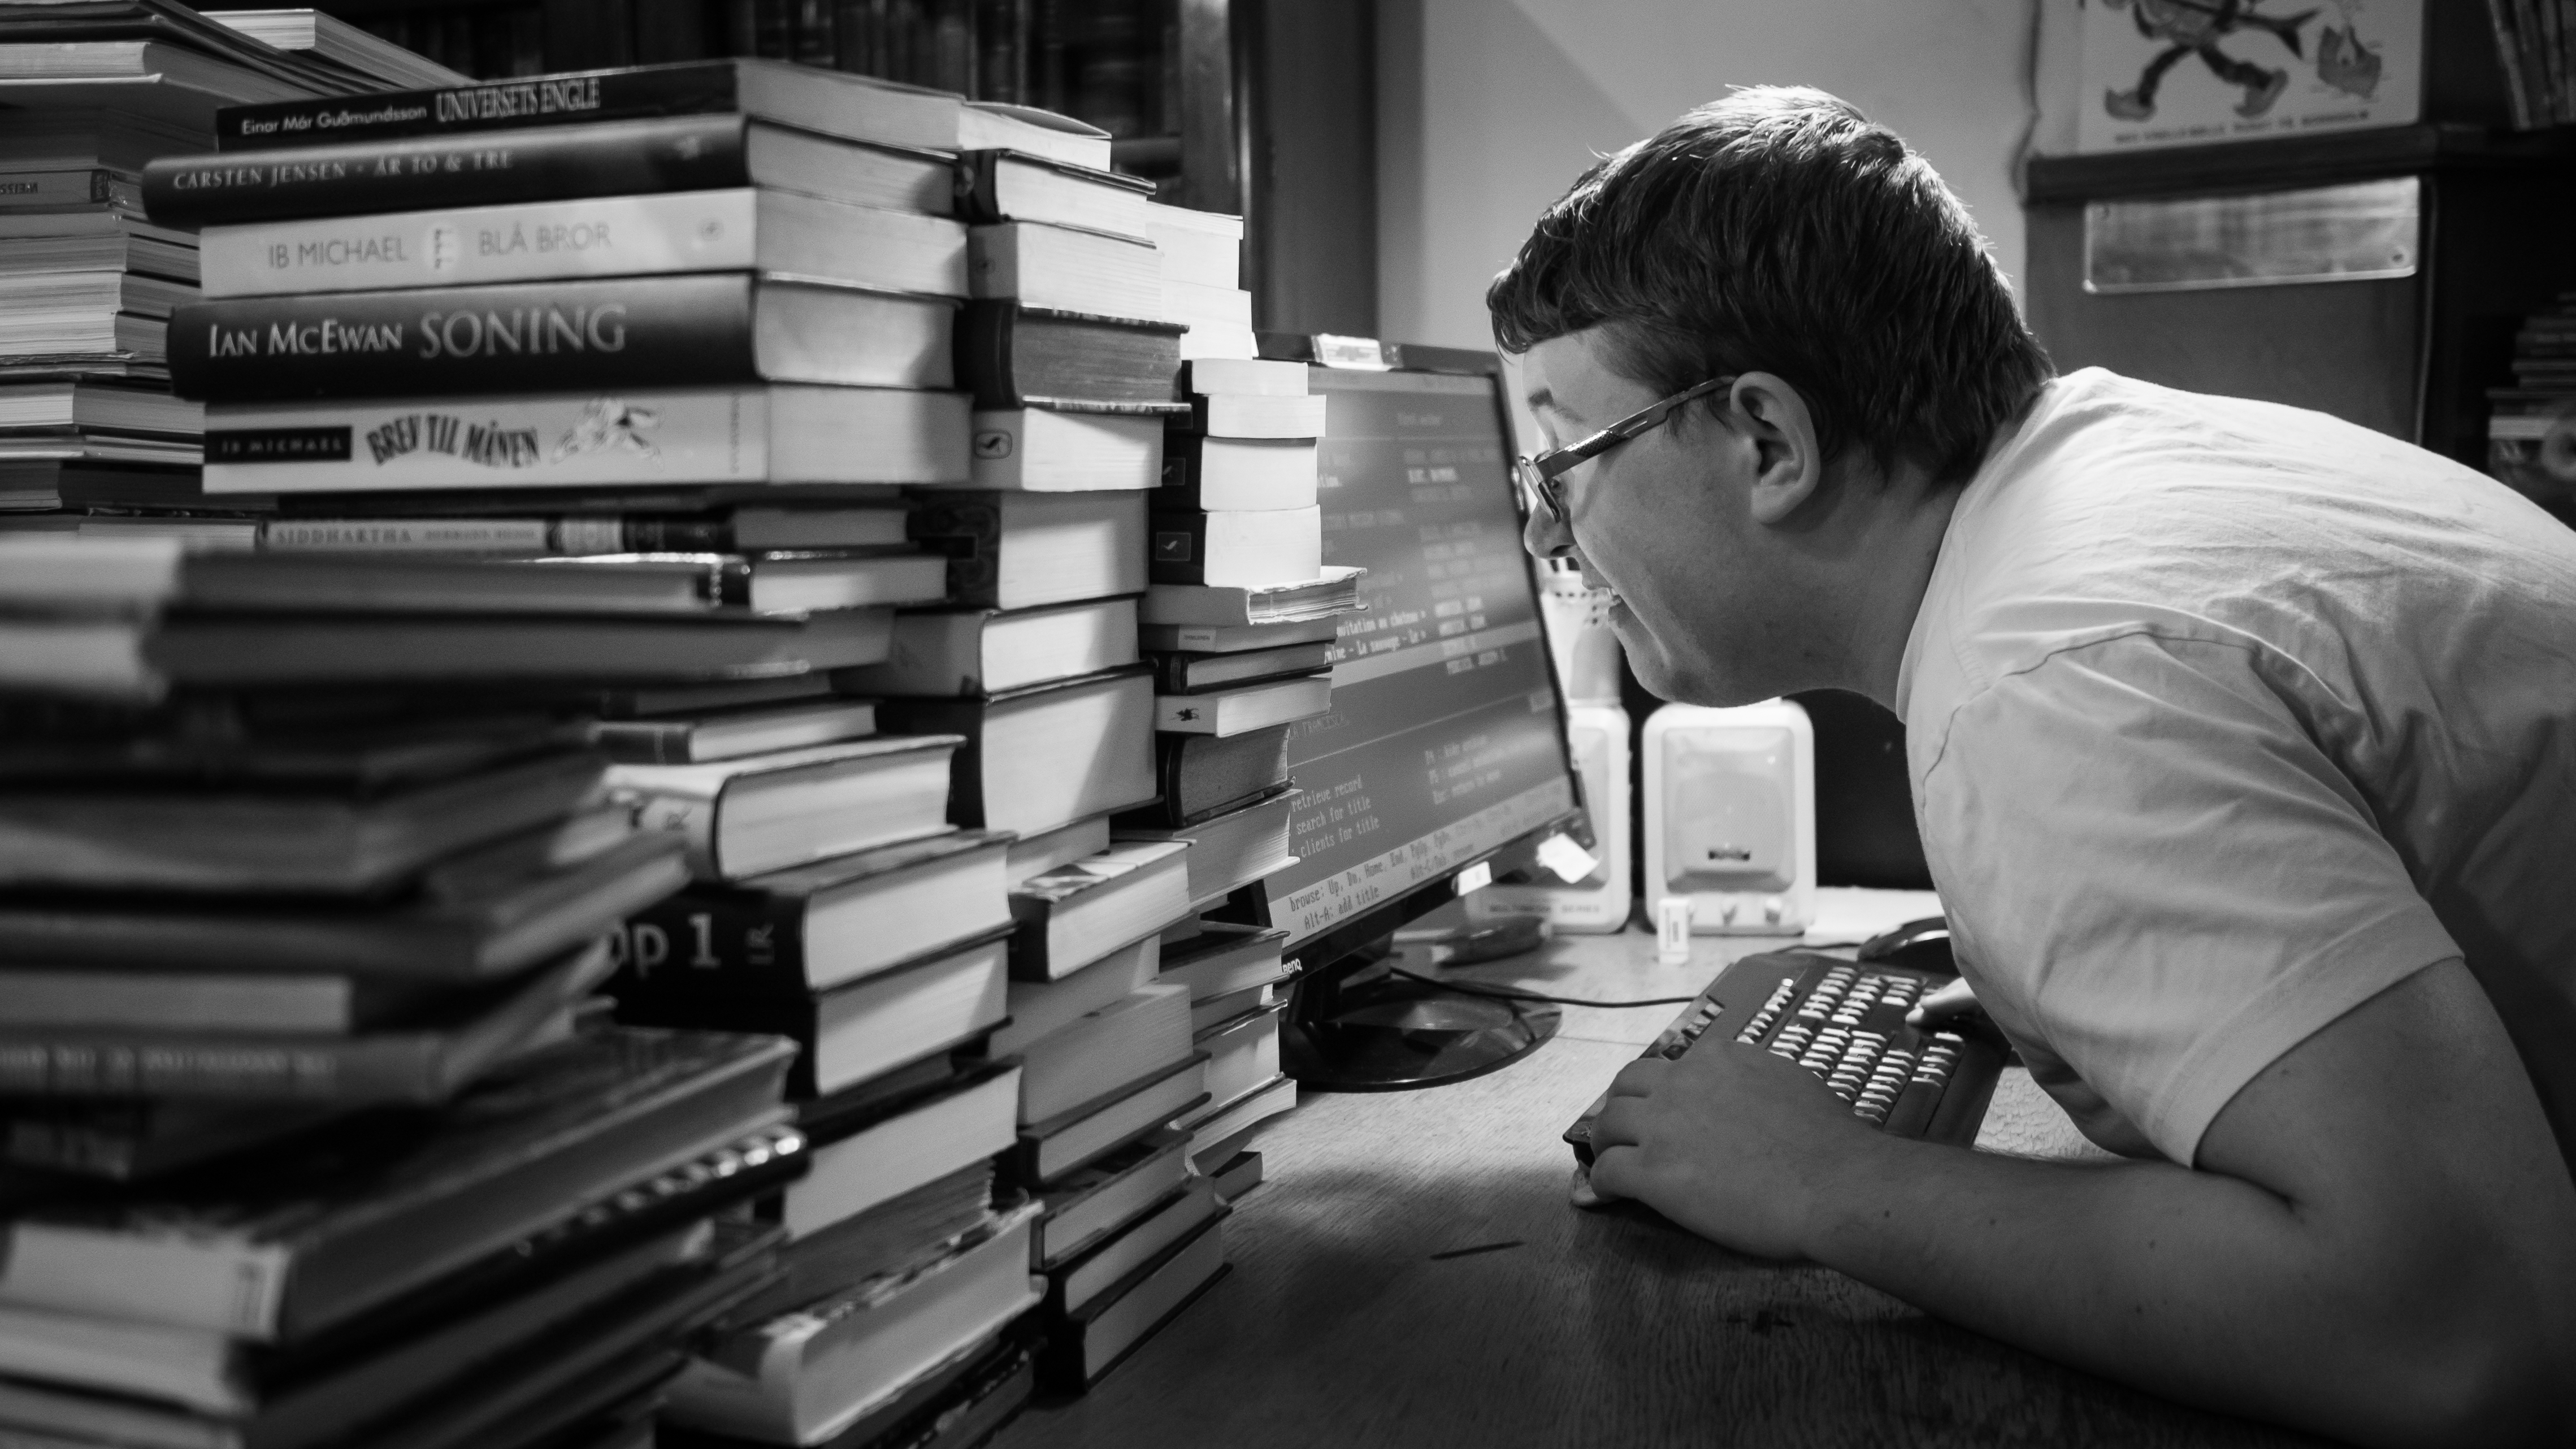
book, black and white, white, street, photography, black, monochrome, streetphotography, flickr, thomas, olympus, photograph, omd, fuji, leica, monochrom, leuthard, hcb, thomasleuthard, editing, monochrome photography